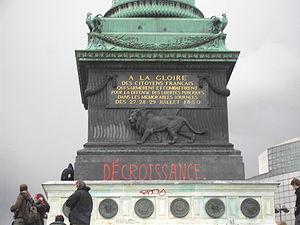
„Décroissance“ @place de la Bastille
Laudato si’ est la seconde encyclique du pape François.